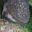
Label: porcupine